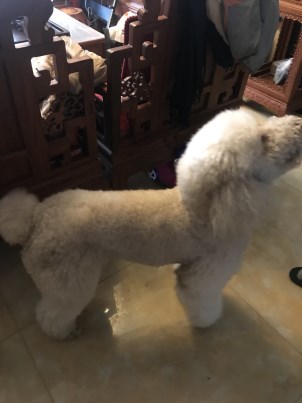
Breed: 2925-n000114-toy_poodle